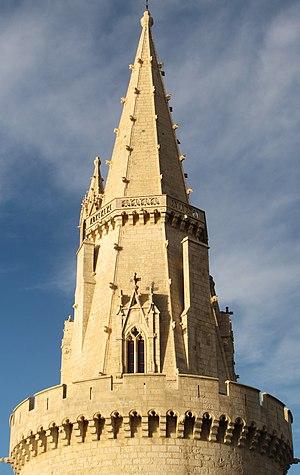
Flèche de la Tour de la Lanterne, La Rochelle, France
La tour de la Lanterne est, avec la tour Saint-Nicolas et la tour de la Chaîne, l'une des trois tours du front de mer de La Rochelle, vestiges des fortifications médiévales qui protégeaient le port. Elle est également connue sous les noms de tour du Garrot, tour des Prêtres et tour des Quatre Sergents. Elle a été classée monument historique le 17 février 1879.